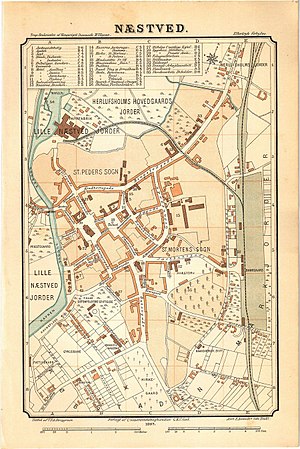
Næstved / Historie / Den tidligere industrialisering
Kort over Næstved i 1897.
Kort over købstaden Næstved 1897
Næstved er en gammel dansk købstad, der ligger på Sydsjælland nær Susåens udløb. Med sine 43.803 indbyggere er det landets 15. største by og Sjællands femtestørste by. Næstved er hovedby i Næstved Kommune som har 82.883 indbyggere og tilhører Region Sjælland. Næstved har 63.194 indbyggere inkl. satellitbyerne Fensmark, Fuglebjerg, Gelsted, Glumsø, Herlufmagle, Holme-Olstrup, Mogenstrup og Rønnebæk.